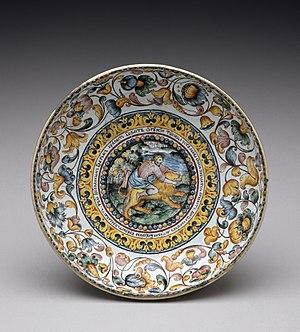
L'Énigme de Samson est un passage de l'Ancien Testament qui figure dans le Livre des Juges. Il aborde le sujet de la transformation intérieure grâce aux Écritures telles que la Bible et leurs mises en pratique.
Les Paraboles dans l'Ancien Testament sont des récits allégoriques présentant dans la Bible Hébraïque une courte histoire de la vie quotidienne pour illustrer une morale religieuse.